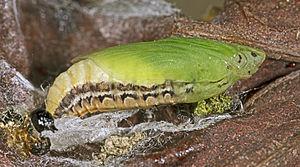
La Pyrale du buis est une espèce de lépidoptères de la famille des Crambidae, originaire d'Extrême-Orient. Introduite accidentellement en Europe dans les années 2000 via des végétaux importés d'Asie, elle y est rapidement devenue invasive.